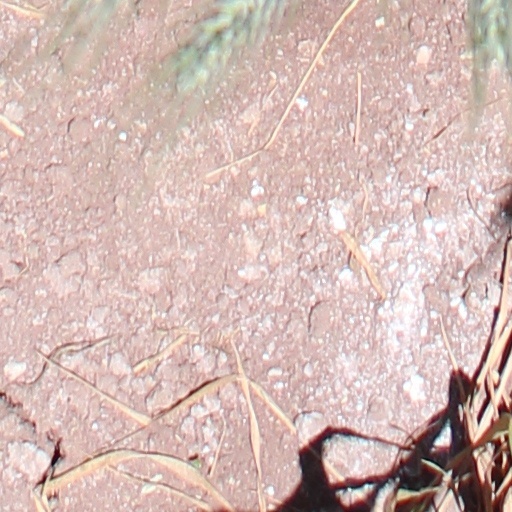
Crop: wheat